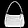
Label: Bag